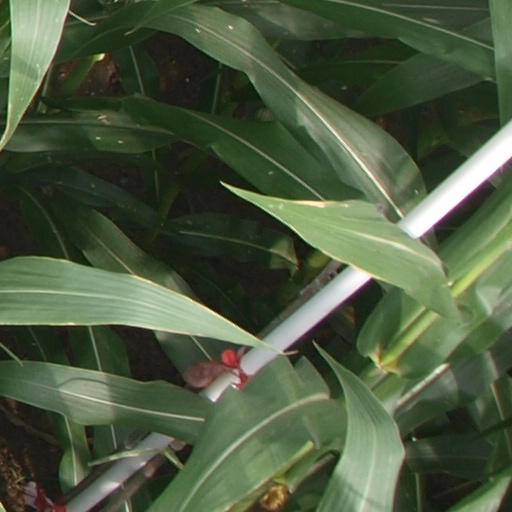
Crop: maize; corn